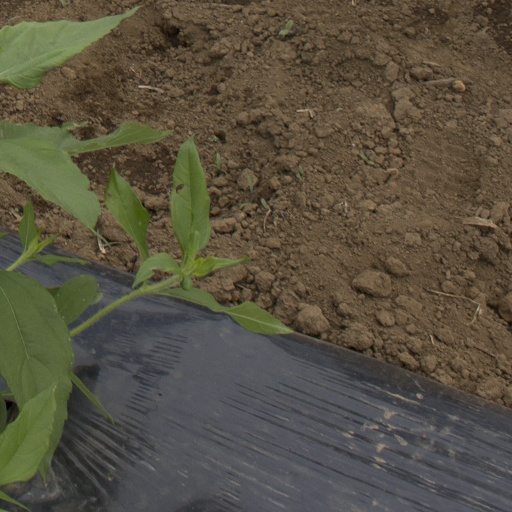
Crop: Jerusalem artichoke